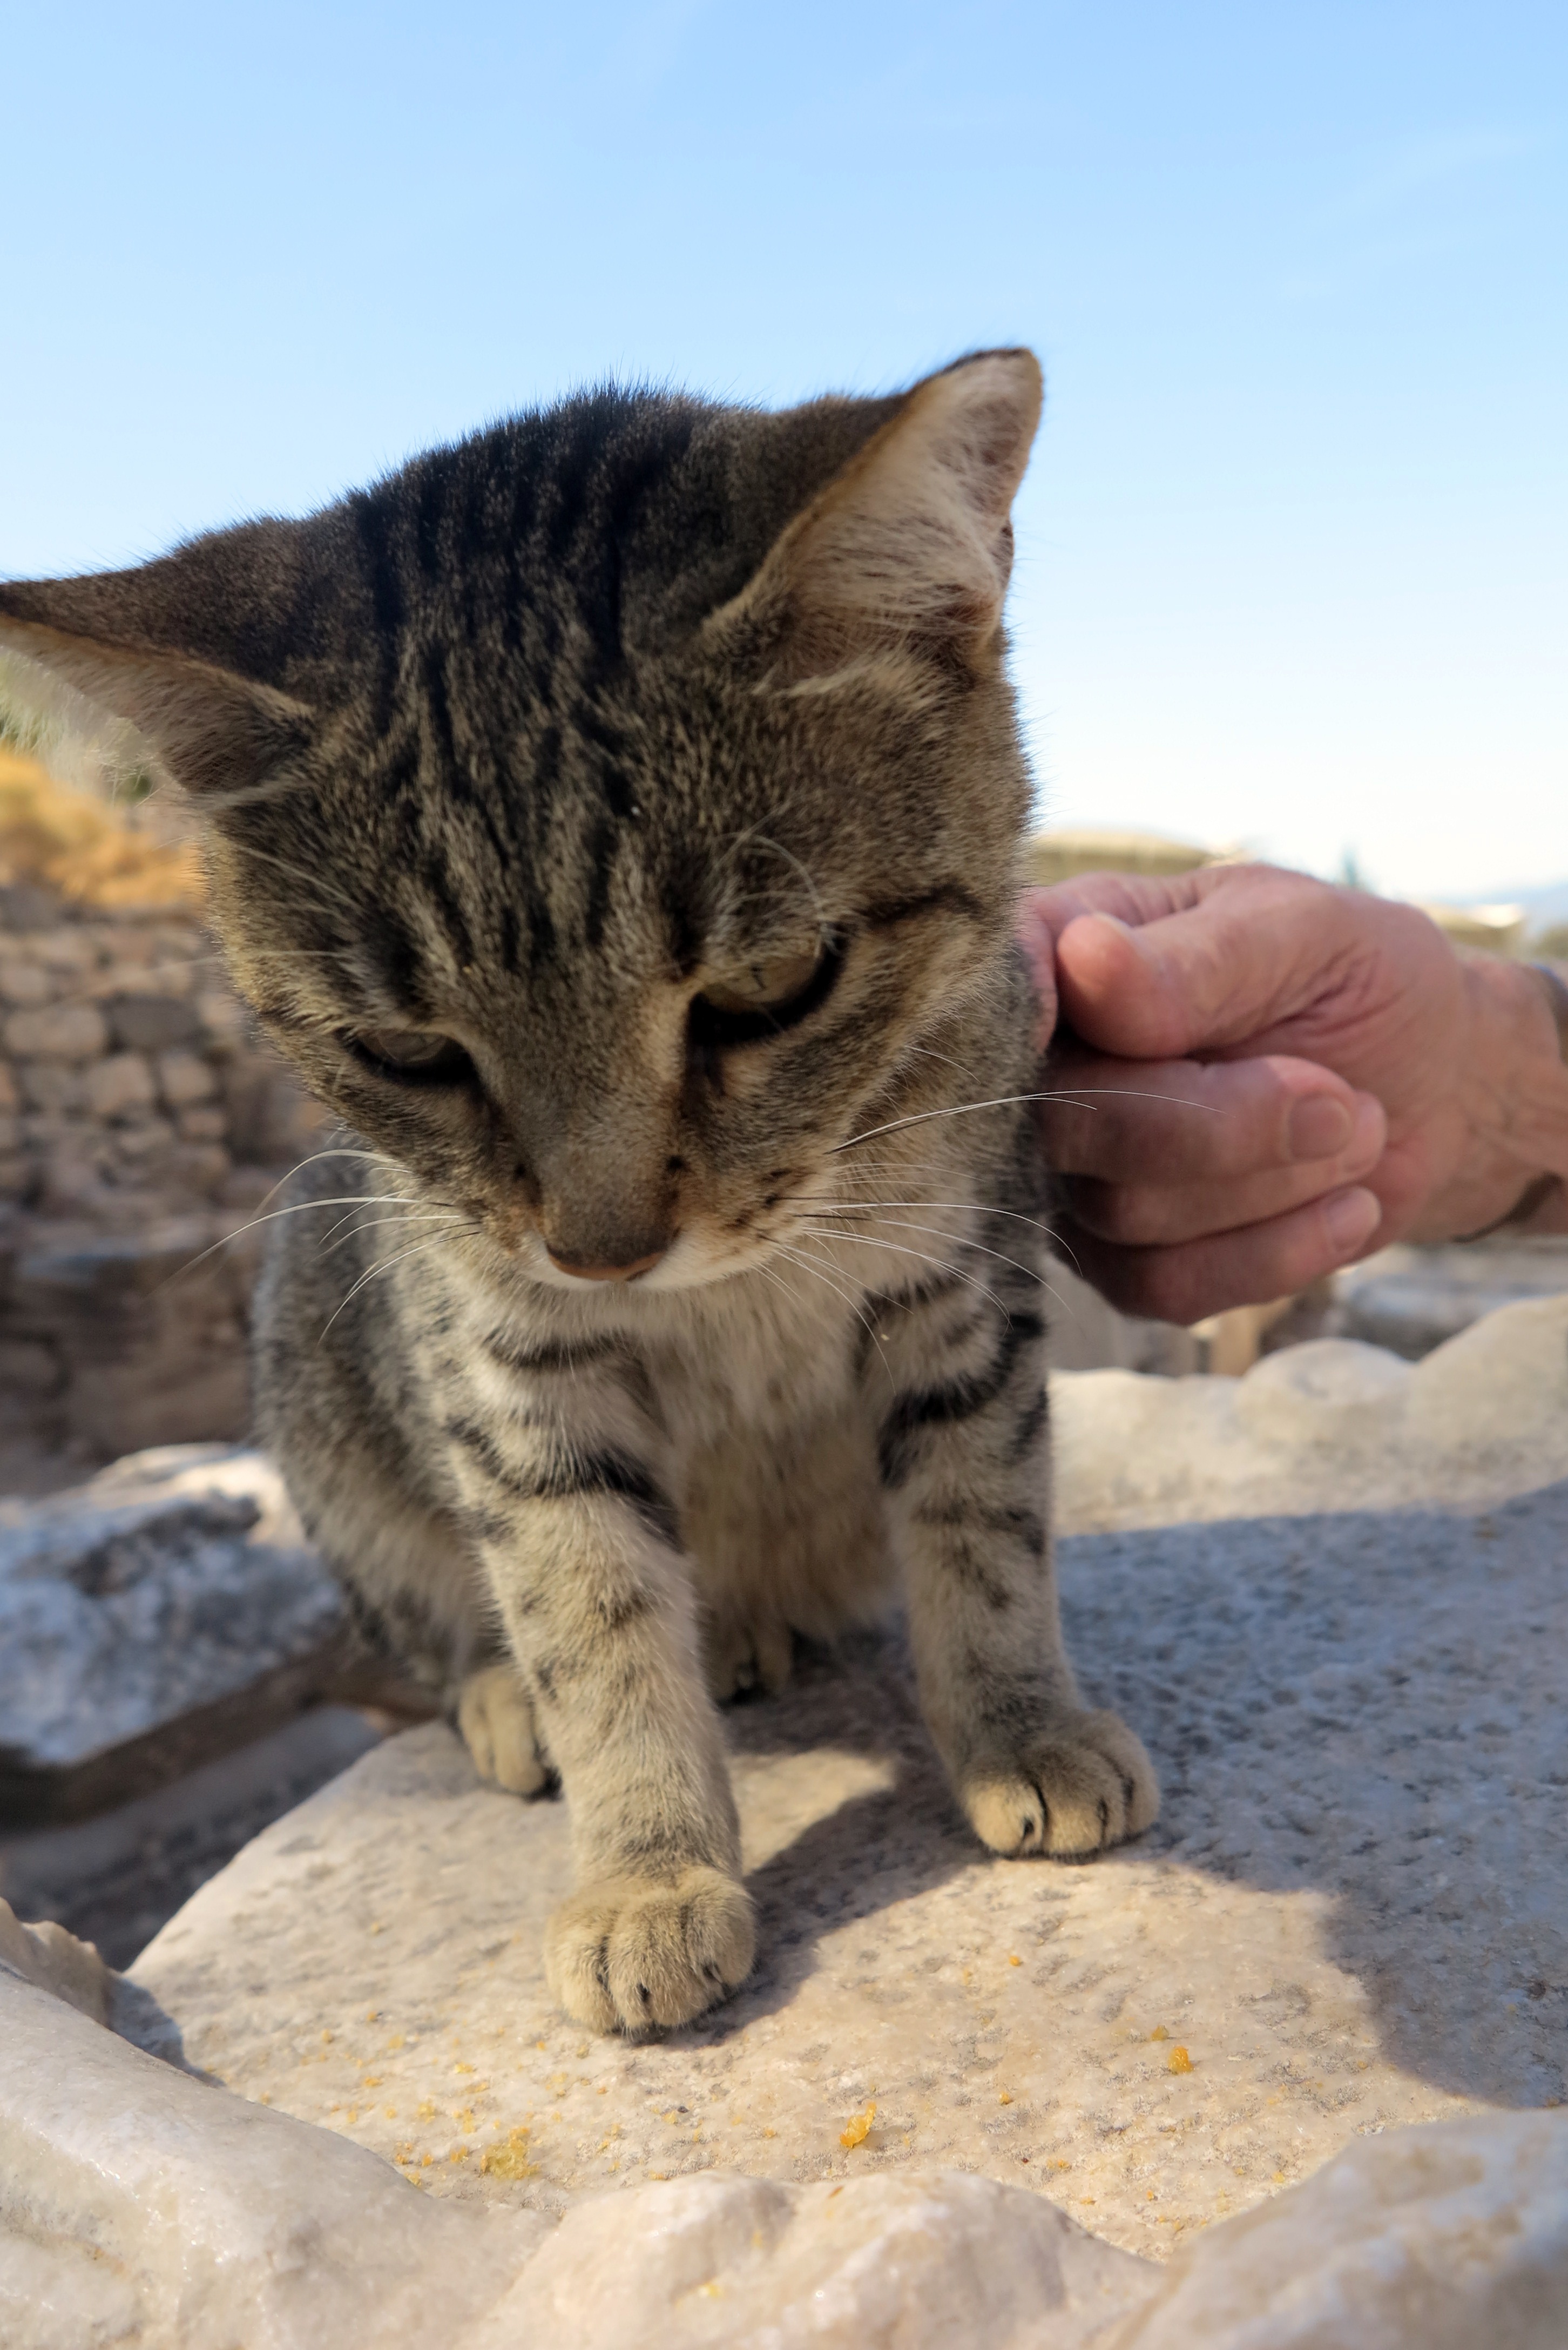
cat, mammal, fauna, whiskers, turkey, vertebrate, tabby cat, european shorthair, wild cat, small to medium sized cats, cat like mammal, pixie bob